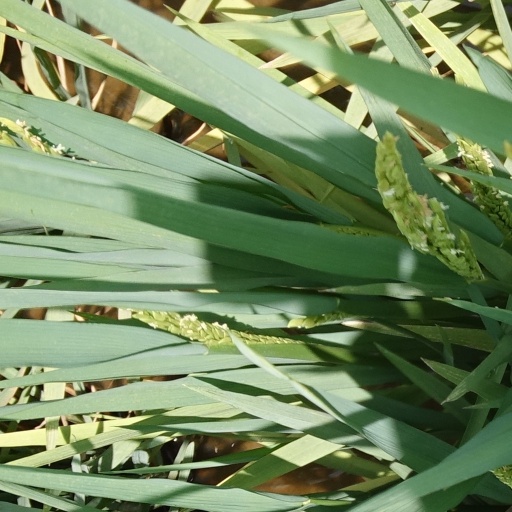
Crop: rice